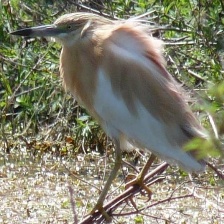
Species: SQUACCO HERON
Scientific name: ARDEOLA RALLOIDES
ImageNet parent category: little_blue_heron